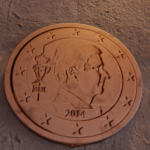
Coin value: 5cents
Country: be
Edition: 2014